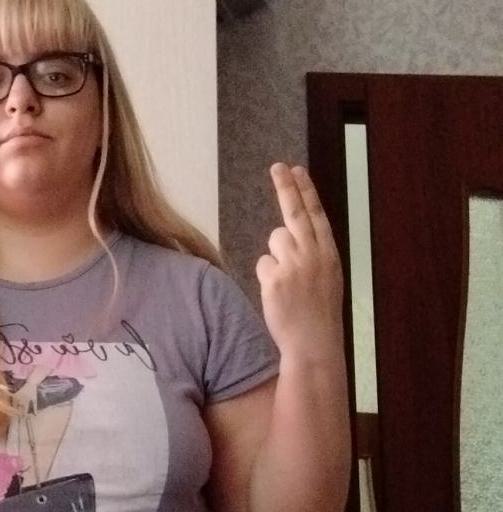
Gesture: two_up_inverted